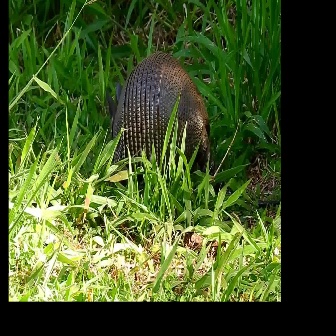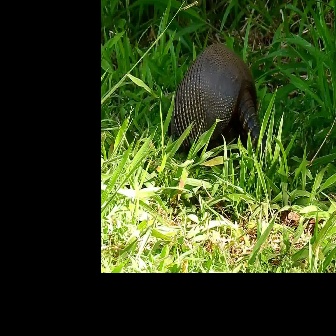
  Please identify the target specified by the bounding box [105,51,280,226] in the first image and locate it in the second image. Return the coordinates in [x_min,y_min,x_max,y_max] format.
Answer: [161,42,320,201]